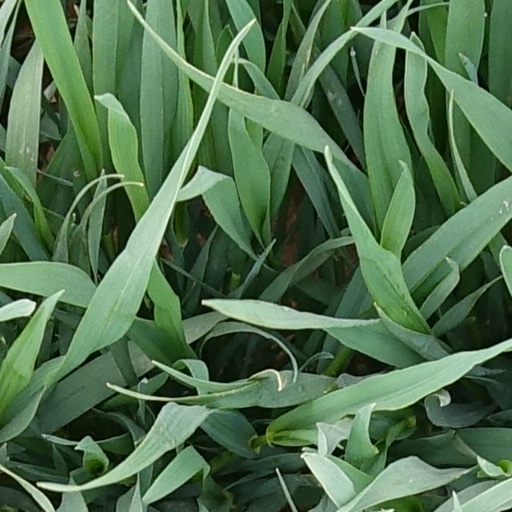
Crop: wheat